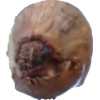
Label: onion